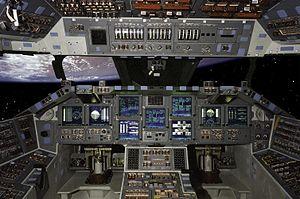
La planche de bord tout écran est un terme désignant les postes de pilotage modernes où les instruments à aiguille ont été remplacés par des écrans. Cela permet de regrouper un maximum d'informations sur une même surface de visualisation et ainsi diminuer la charge de travail des pilotes. Ce système d'affichage est également appelé EIS ou CDS.
La navette spatiale américaine est un type de véhicule spatial conçu et utilisé par l'agence spatiale américaine, dont le vol inaugural remonte au 12 avril 1981 et qui est retiré du service en juillet 2011, après avoir effectué un total de 135 vols.